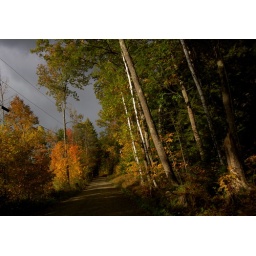
Driving up the road to the house a storm blew in - rain and sunshine all at the same time!